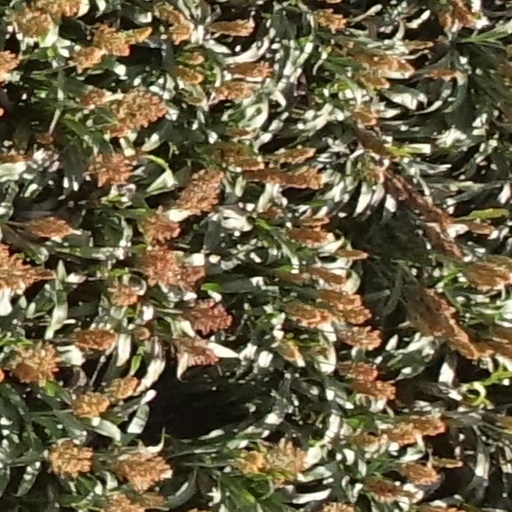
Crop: sorghum